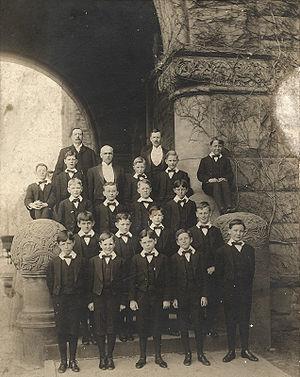
Portrait de groupe de pages de l'Assemblée législative de l'Ontario, Toronto, Canada.